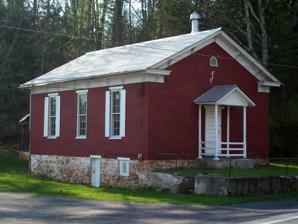
Building: Old Hoopes School
Country: United States of America
Year built: 1873
United States historic place Old Hoopes School U.S. National Register of Historic Places Old Hoopes School, April 2010 Show map of Pennsylvania Show map of the United States Location Northeast of Lewistown, Derry Township, Pennsylvania Coordinates 40°38′25″N 77°30′23″W / 40.64018°N 77.50643°W / 40.64018; -77.50643 Area 0.2 acres (0.081 ha) Built c. 1873 NRHP reference No. 78002431 Added to NRHP December 20, 1978 Old Hoopes School is a historic one-room school building located in Derry Township , Mifflin County, Pennsylvania . It was built about 1873 and is a 1 1 ⁄ 2 -story brick building with a cobblestone foundation and a gable roof. It measures three bays by one bay. It was added to the National Register of Historic Places in 1978. References